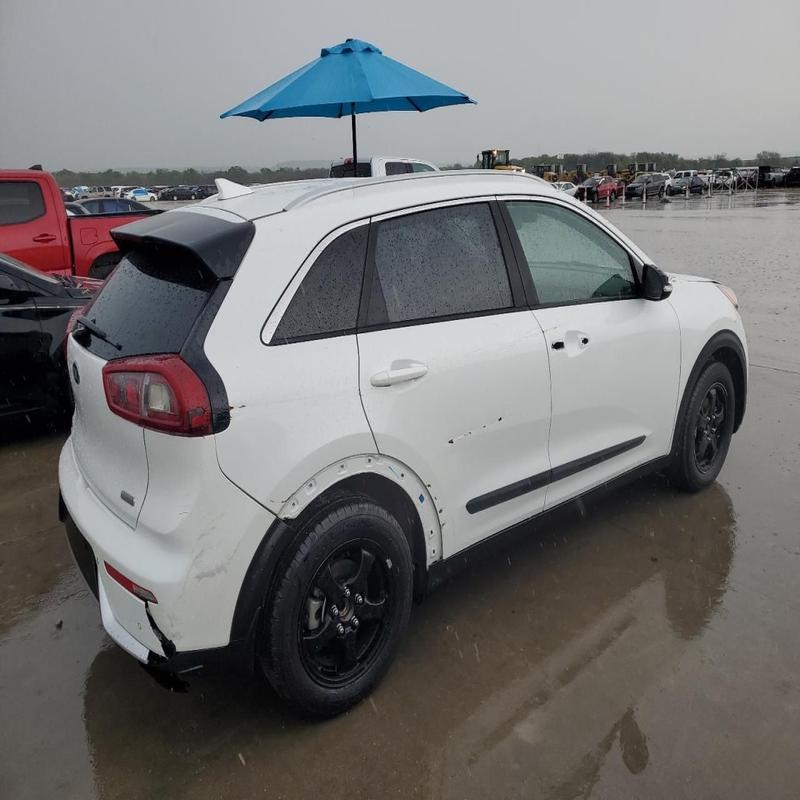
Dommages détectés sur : porte avant droite, aile arrière droite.
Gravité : mineur